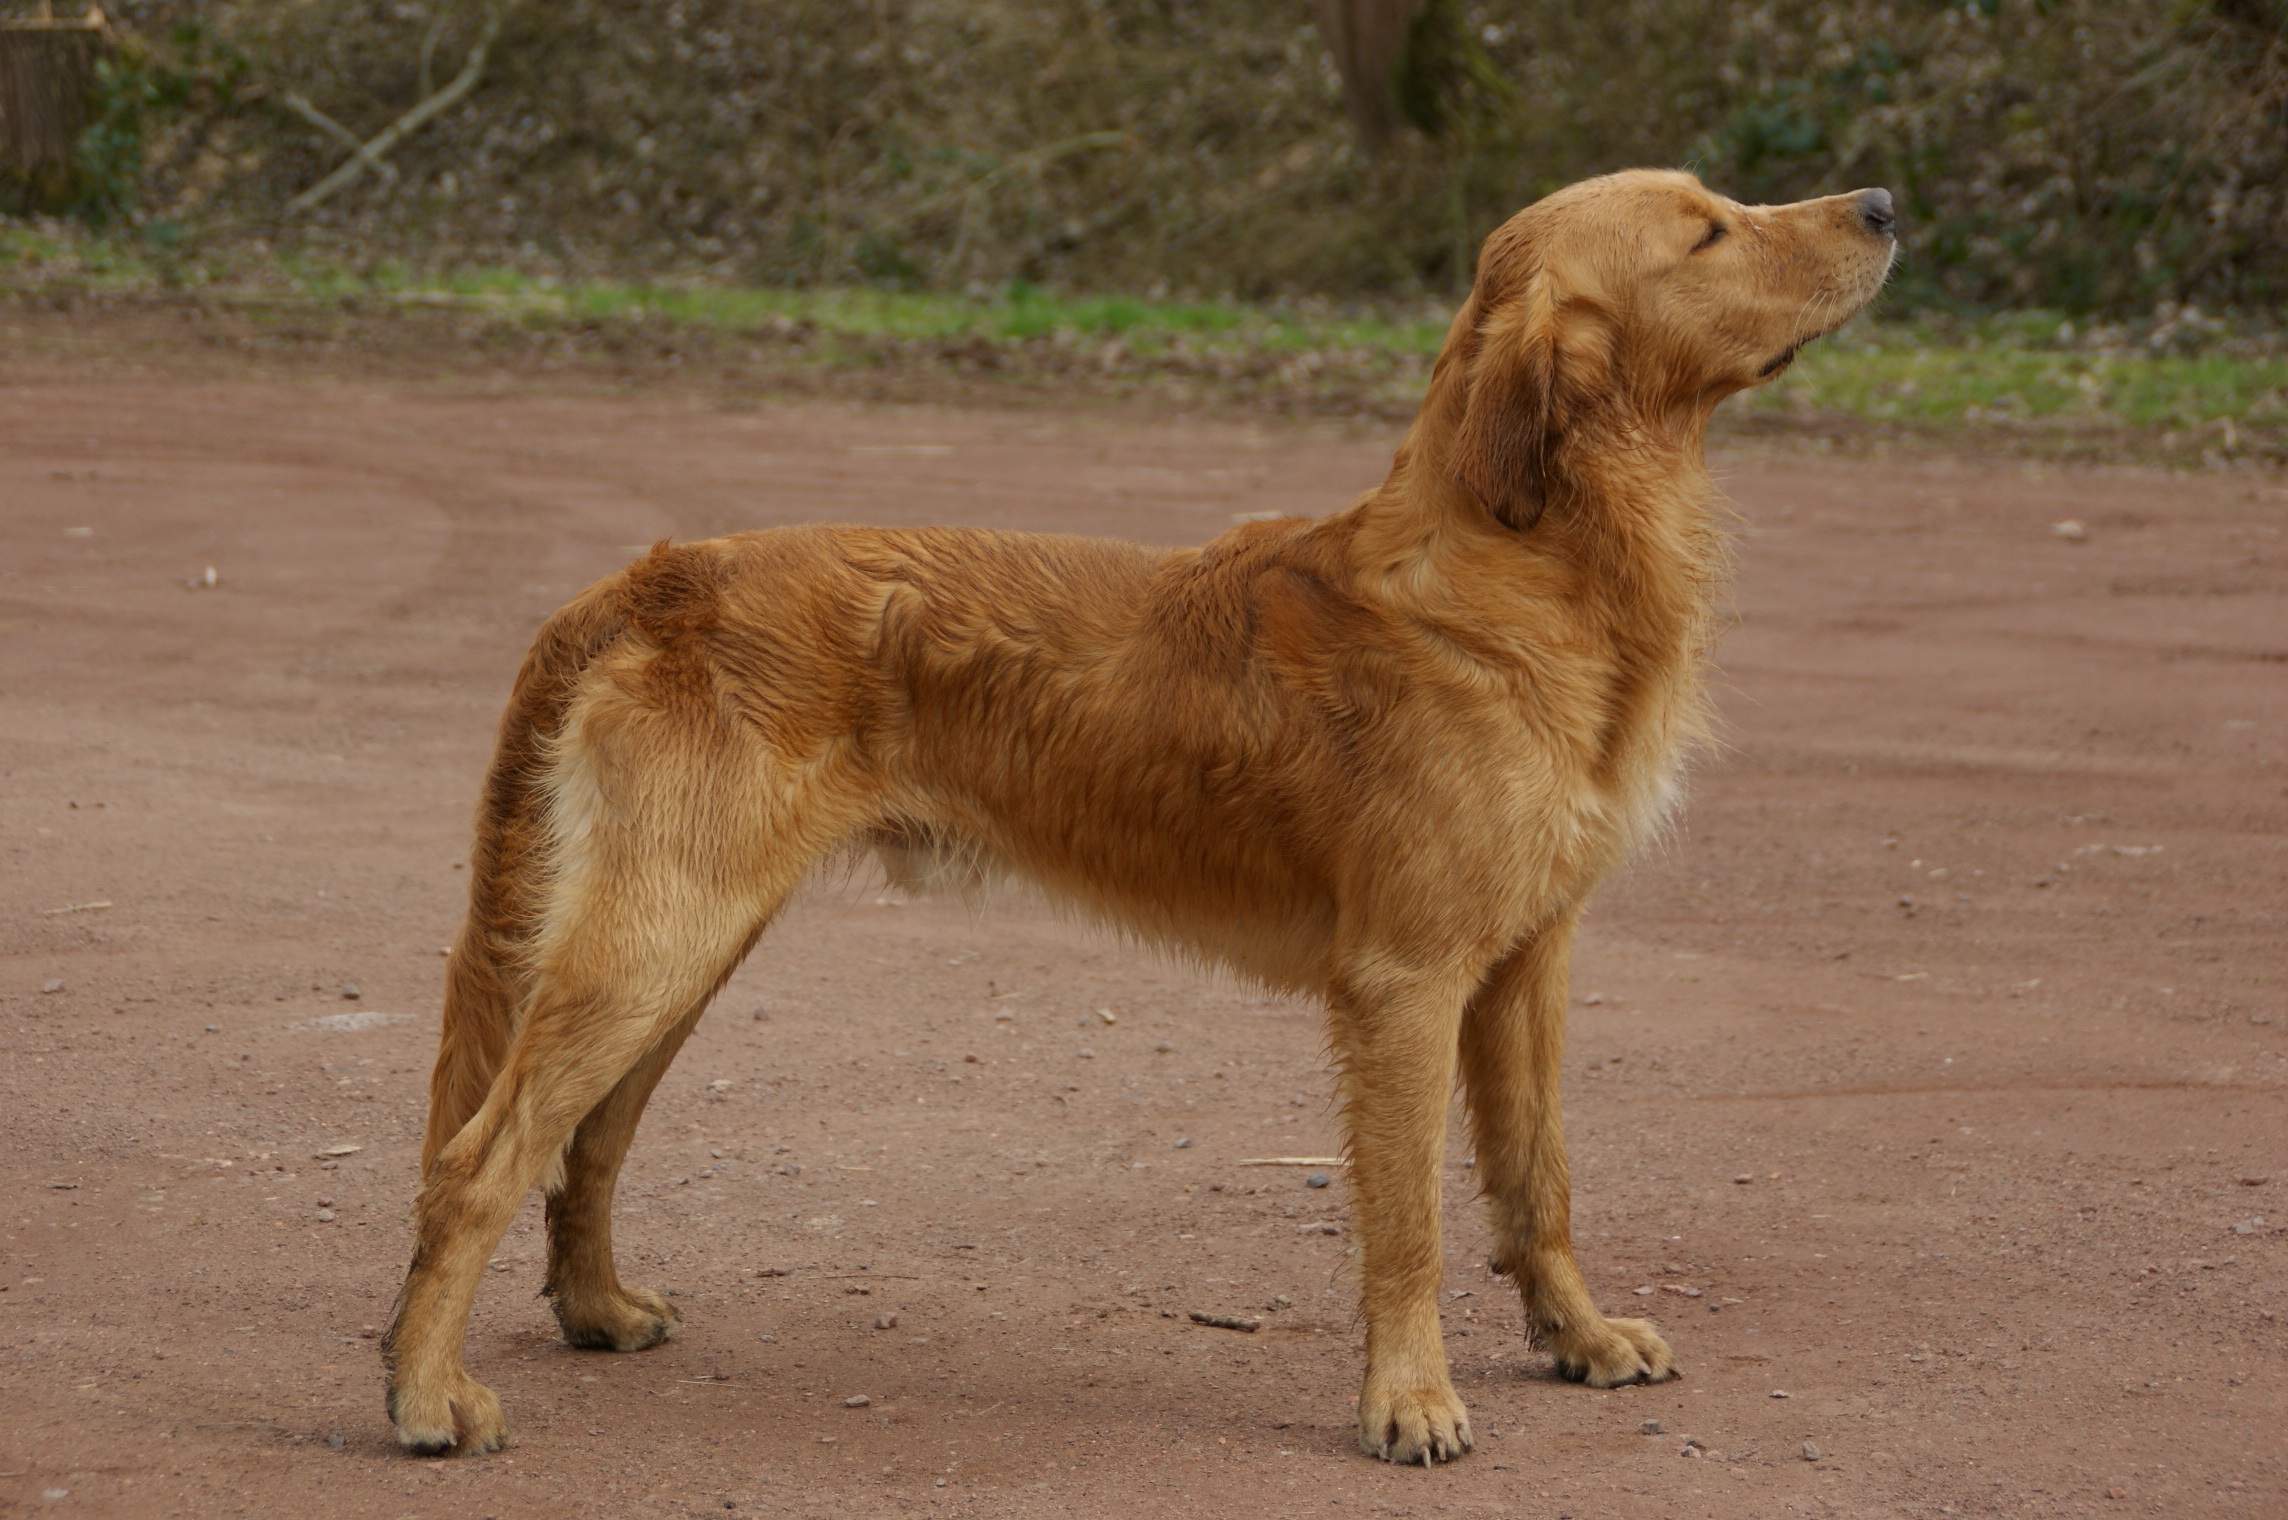
white, dog, brown, mammal, vertebrate, beauty, slim, soul, dog breed, retriever, dear, dog portrait, trusting, golden retriver, saluki, street dog, body construction, dog like mammal, carnivoran, dog crossbreeds, nova scotia duck tolling retriever